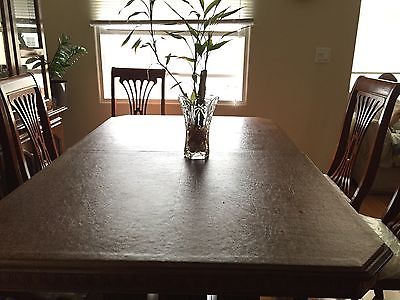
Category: table